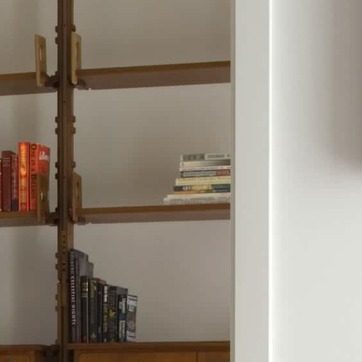
Material: paper